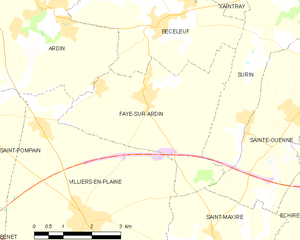
Carte des communes françaises Faye-sur-Ardin